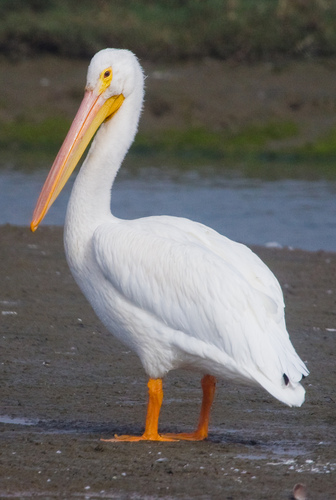
with an orange beak and feet, this big bird and its white body stands on a sandy beach.
this bird has an all white body, with orange legs, and a long orange beak.
a large bird that is entirely white with orange legs and a long beak
this large bird has a white body, long neck, orange feet and extremely large bill.
this large bird has a white body with white feathers, a long yellow bill, small black eyes with yellow rims and big yellow webbed feet.
this is a large white pelican bird. very tall bird with a long neck. very long pink and yellow beak. orange feet legs and webbed feet.
this bird has wings that are white and has a yellow bill
this bird has wings that are white and has a yellow bill
this bird has a white crown, white primaries, and a white belly.
a big white bird with a long large thick orange beak and orange feet.
Species: White Pelican